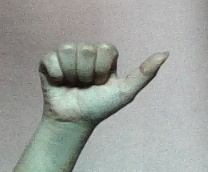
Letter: dhad